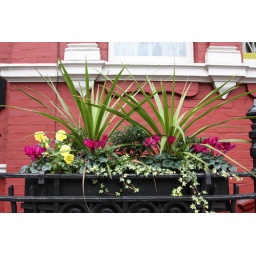
A lovely flower box on a mansion near Edgeware Rd